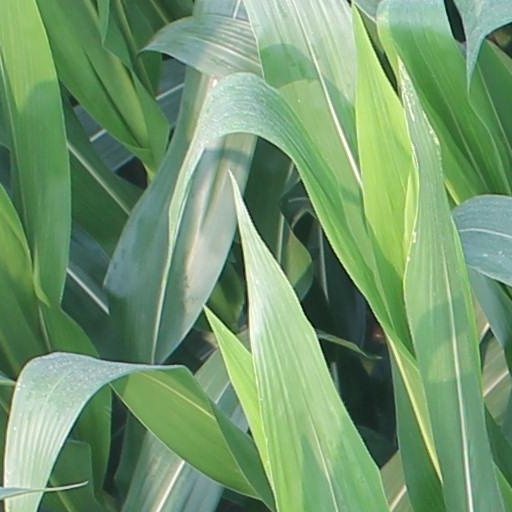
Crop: maize; corn